Cuisine of Carmarthenshire

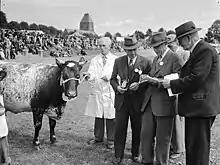
Judges at the Carmarthen Show, 1951, photograph by Geoff Charles, National Library of Wales

Agriculture is an important industry in Carmarthenshire, and most people visit the busy market towns throughout the county. Each market operates a livestock sale on different days. Llanybydder has a normal mart held on Mondays, and a monthly horse sale on the last Thursday of the month. Carmarthen is the county town, and has a full market on Wednesdays and Saturdays, but many stalls are permanent and open every day. The market is important to purchasers of fresh local foods. Carmarthen Market is now at the heart of the £74m St Catherine's Walk redevelopment scheme, which was completed in 2010. Carmarthen has been described as an authentic market town worth a second look. Llanelli market is another busy county market, with more than 50 family run businesses.